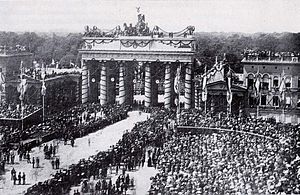
Berlin / Historie / Det 19. århundrede – Tysklands samling og industrialisering
Den udsmykkede Brandenburger Tor tager imod de sejrende preussiske tropper fra krigen mod Frankrig i 1871.
Berlin er hovedstaden i Tyskland og hjemsted for den tyske regering og parlament. Tillige er Berlin en af Tysklands 16 delstater. Delstaten og byen Berlin er helt omgivet af delstaten Brandenburg og ligger ved floden Spree i det østlige Tyskland blot 70 kilometer fra den tysk-polske grænse. Pr. 31. december 2018 havde byen 3.644.826 indbyggere.